List of Ed, Edd n Eddy episodes

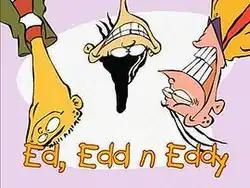
Three adolescent boys, hanging upside-down in front of a purple-white background, with dark-orange-outlined light orange text saying "Ed, Edd n Eddy" near the bottom.

"Ed, Edd n Eddy" is a 69-episode (130-segment) animated comedy television series created by Danny Antonucci and produced by Canada-based a.k.a. Cartoon. The series debuted on Cartoon Network in the United States on January 4, 1999, and ended on November 8, 2009, with the film "Ed, Edd n Eddy's Big Picture Show". The series was originally planned to air for four seasons, but Cartoon Network ordered two additional seasons, four specials, and a film as a result of its popularity, for a total of 135 segments. The series revolves around three adolescent boys collectively known as "the Eds", who live in a suburban cul-de-sac. Unofficially led by Eddy, the Eds frequently try to obtain money from other children in their cul-de-sac in order to purchase jawbreakers. The Eds' plans usually fail and leave them in various predicaments.